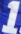
Number: 1